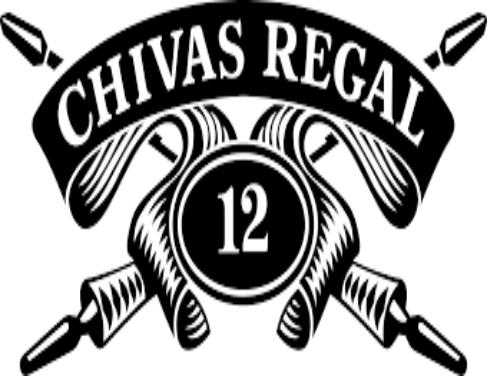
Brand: CHIVAS
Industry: Food